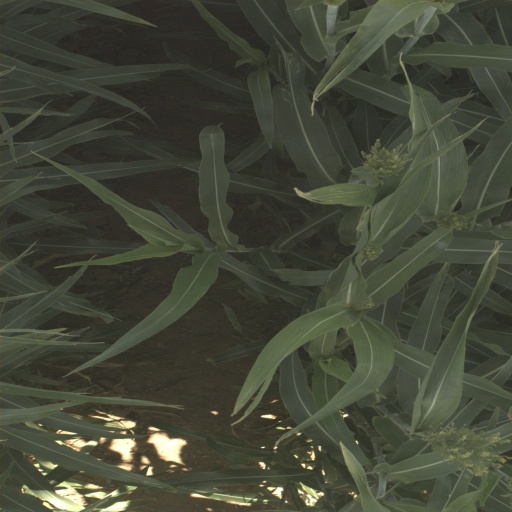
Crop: sorghum